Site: brandenburg
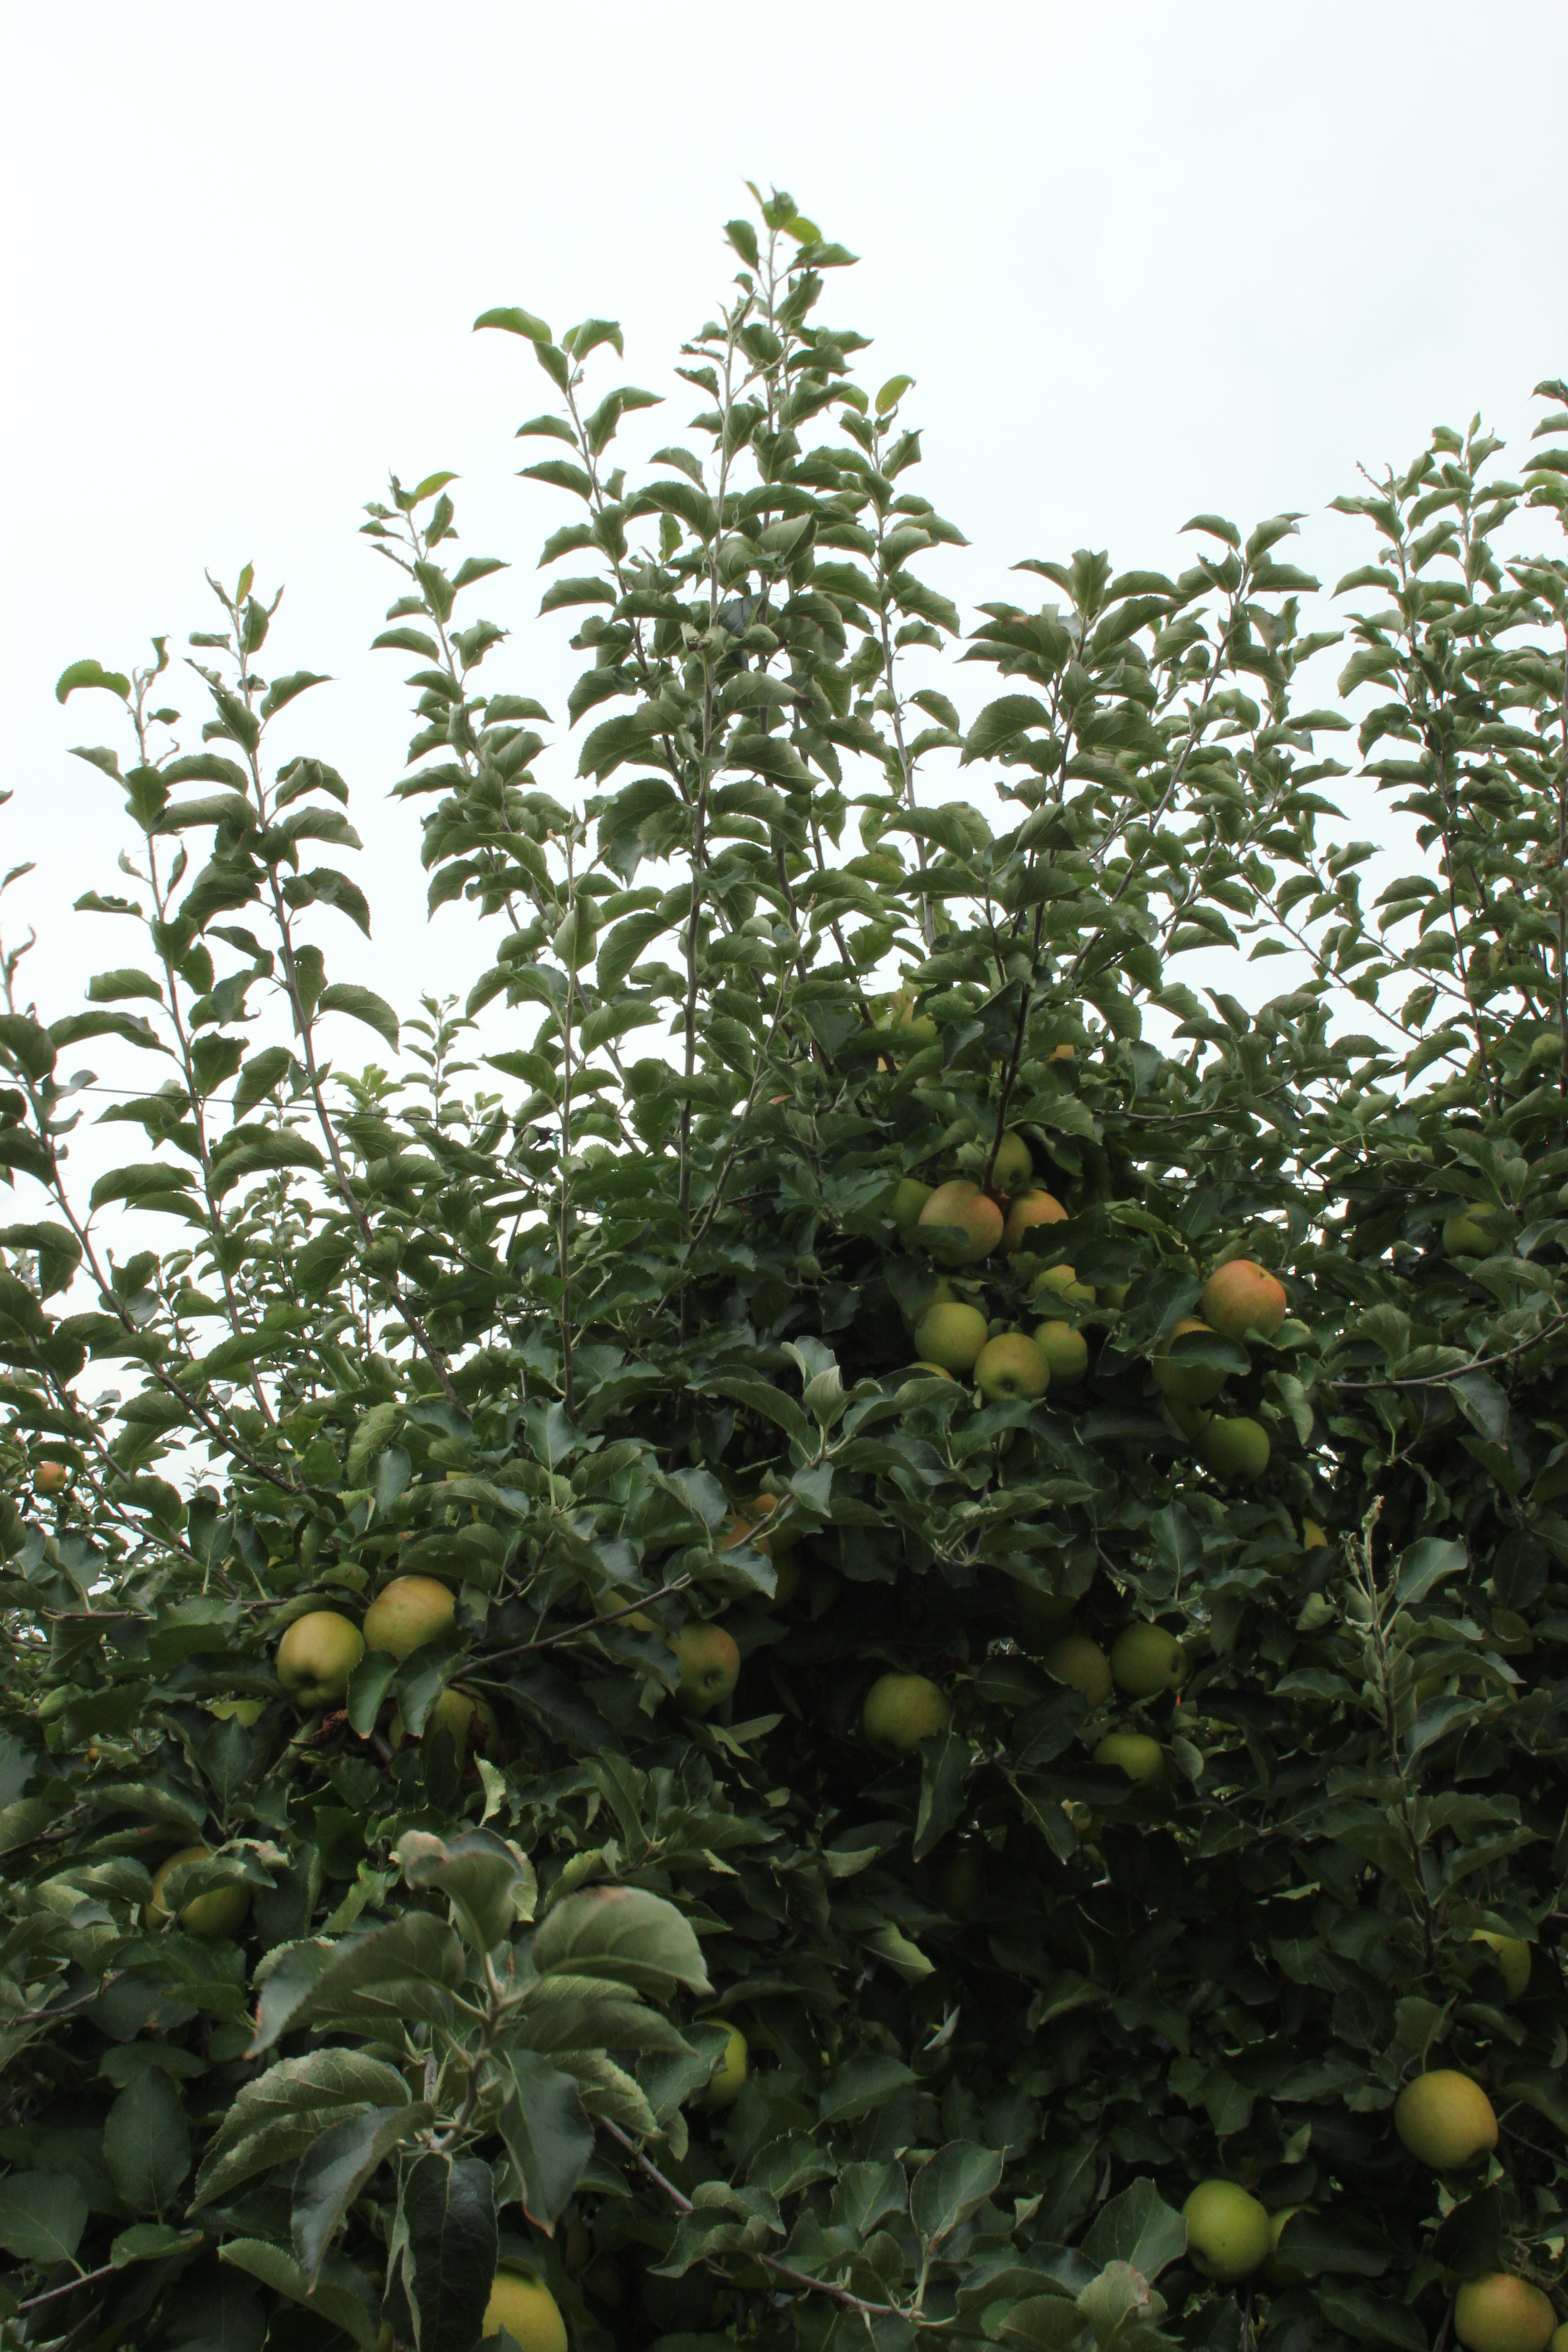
Growth stage (BBCH 87): Maturity of fruit and seed